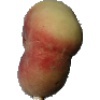
Label: Peach Flat 1